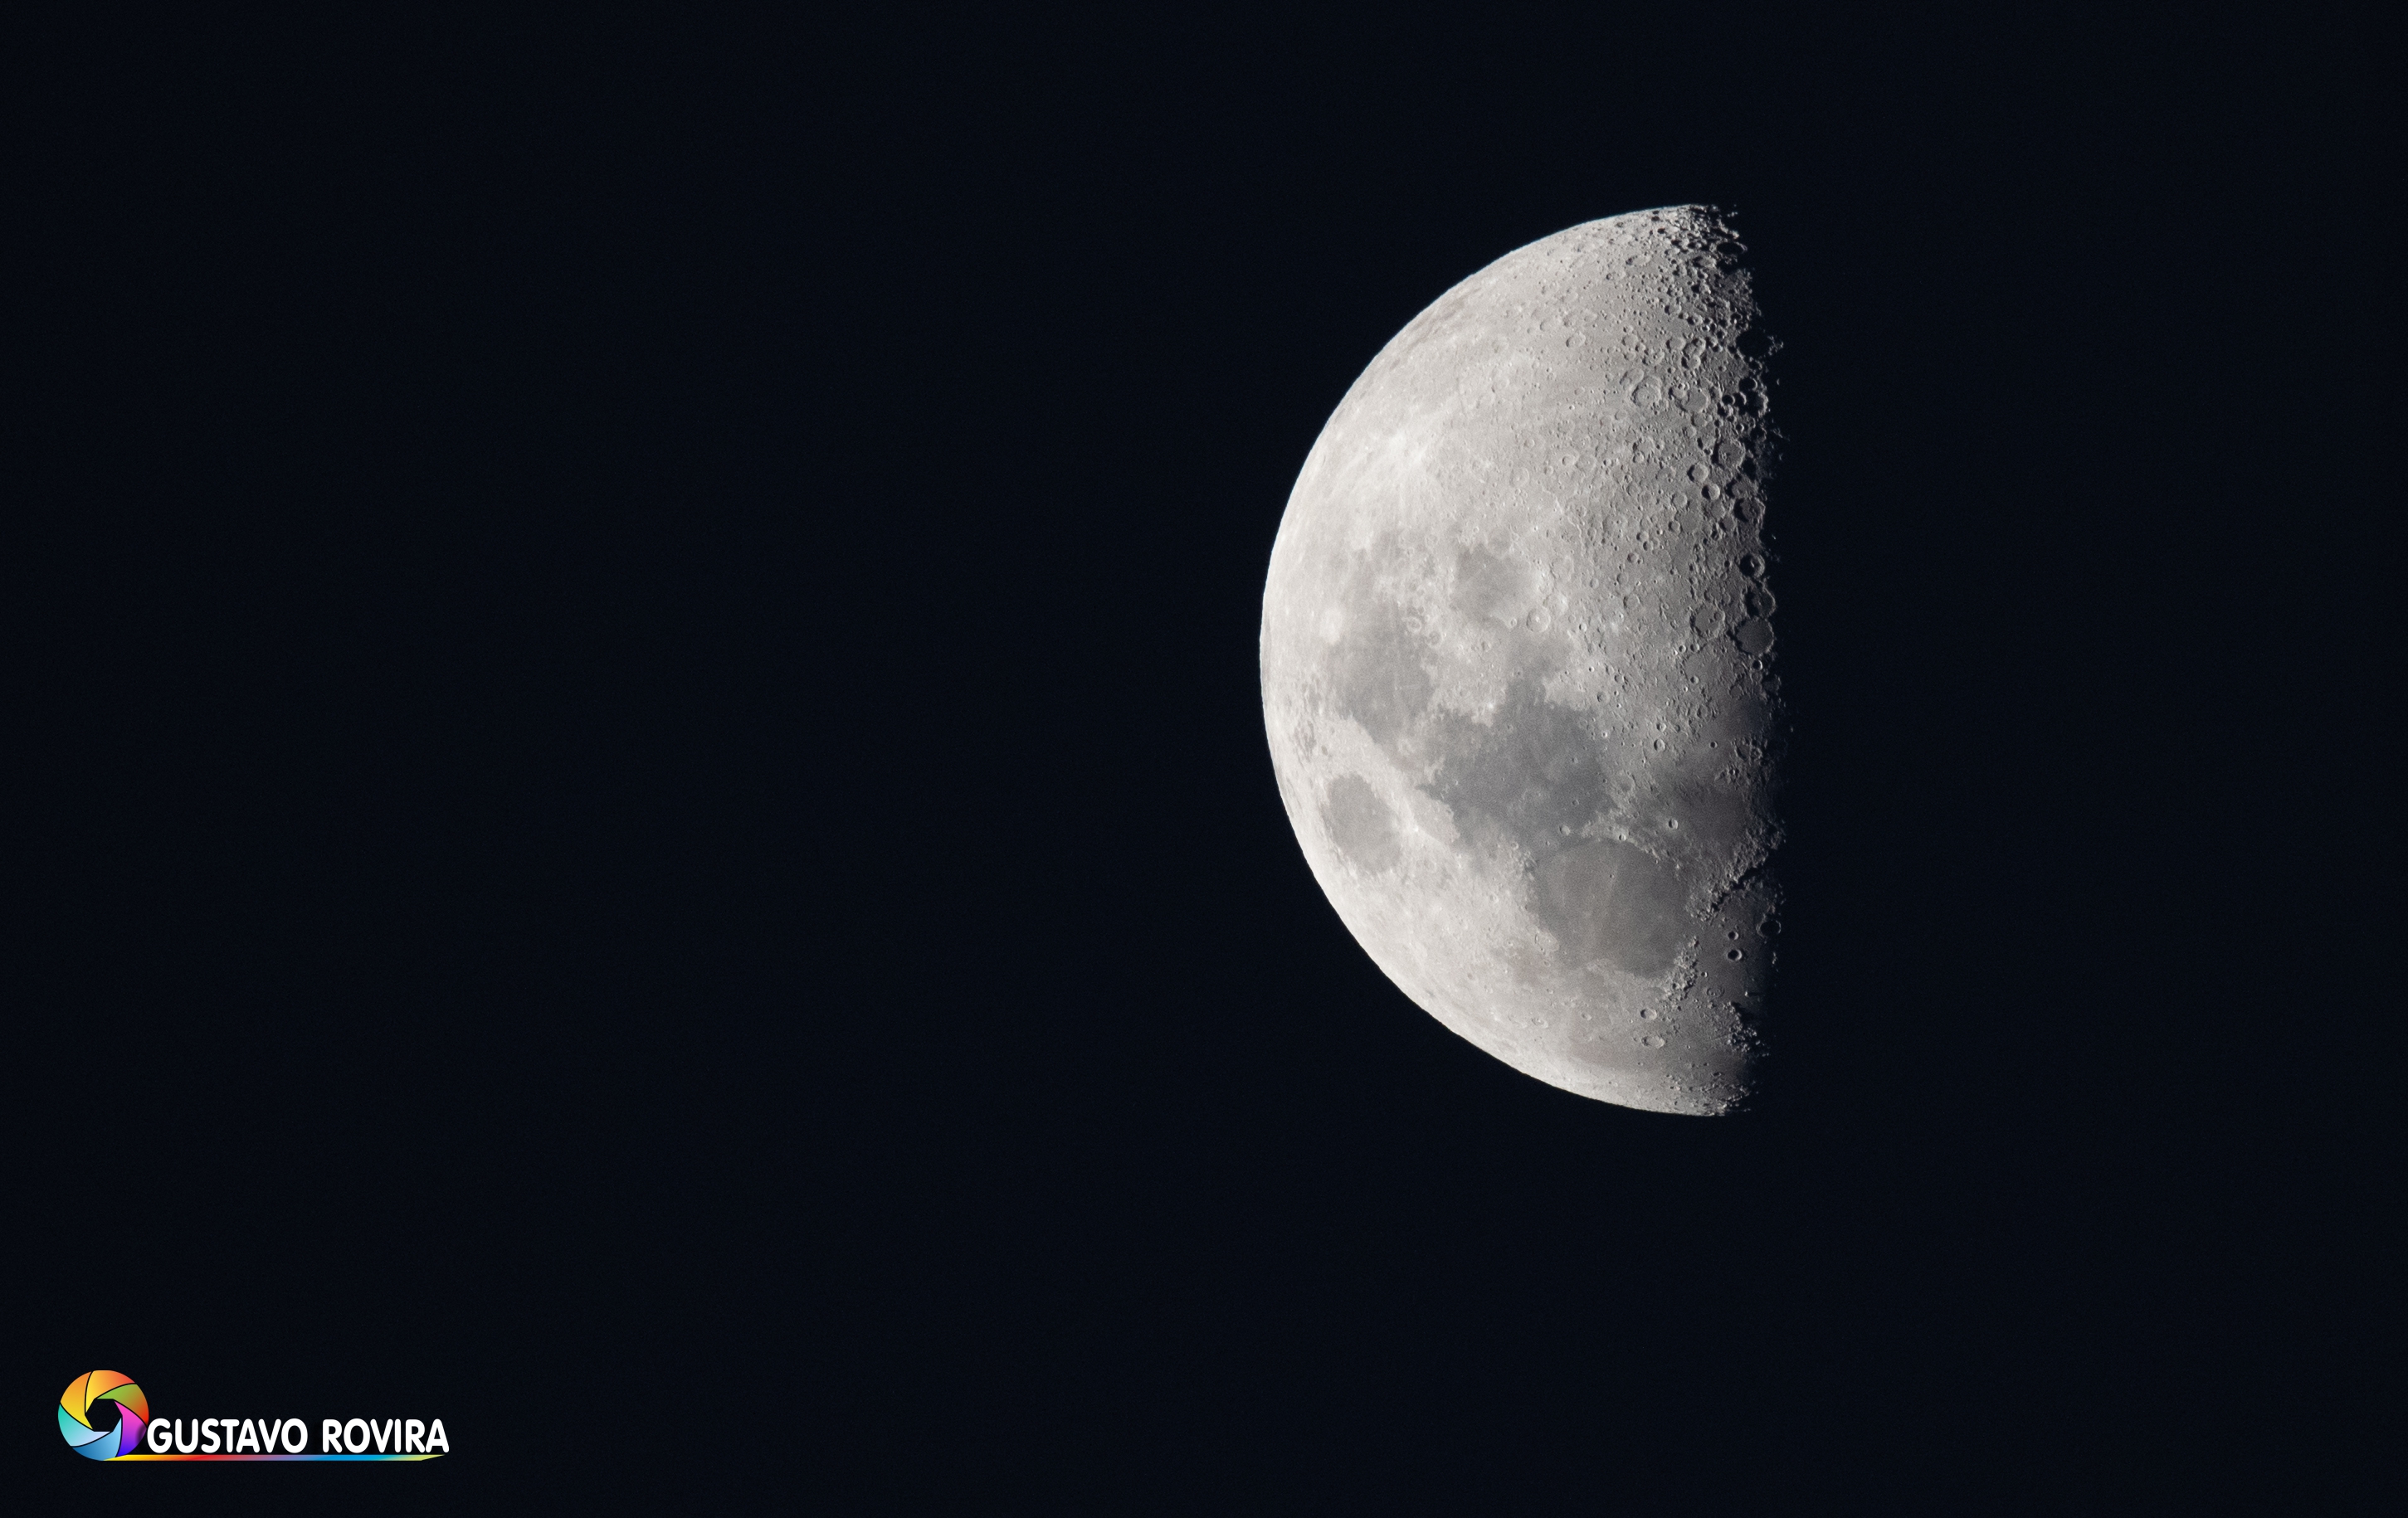
moon, photograph, astronomical object, atmospheric phenomenon, night, astronomy, midnight, moonlight, celestial event, darkness, outer space, universe, eclipse, lunar eclipse, science, planet